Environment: real
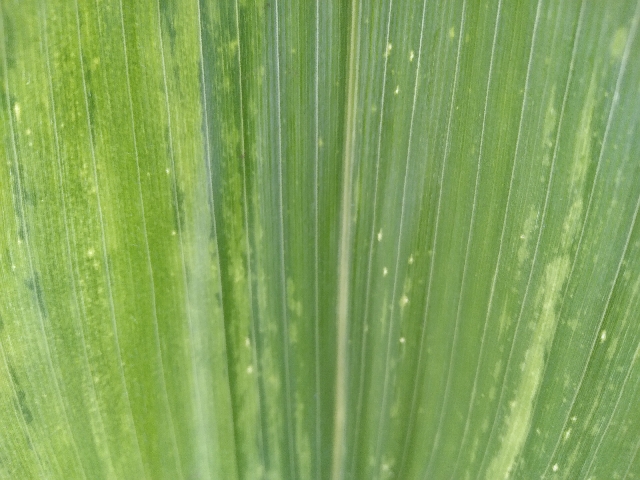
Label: lethal_necrosis